Roman Catholic Diocese of Mendi

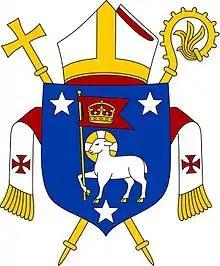
Coat of arms

The Catholic Church in the Southern Highlands of Papua New Guinea celebrated its Golden Jubilee tin 2004. The first missionaries, Fr. Alexis Michellod MSC and his stalwart companion Br. Jean Delabarre MSC, arrived in Mendi on September 9, 1954 and celebrated the first Mass in the province the next day. Fr. Alexis, a gregarious and friendly man of many talents and deep faith, was so moved by the Gospel reading of the Mass of the day, that he never grew tired of repeating it: "At that time Jesus said to his disciples, 'Fear not little flock, for it has pleased your Father to give you the kingdom (Luke 12:32). " This quotation proved to be prophetic for it continues to describe the joy, faith and great enthusiasm with which the people of the Southern Highlands have accepted the Good News of Jesus Christ into their lives. Fr. Alexis will be forever known as the" Apostle to the Southern Highlands". Today, at ninety years of age, he lives in France with his MSC community, resting from his many years of mission work in PNG.